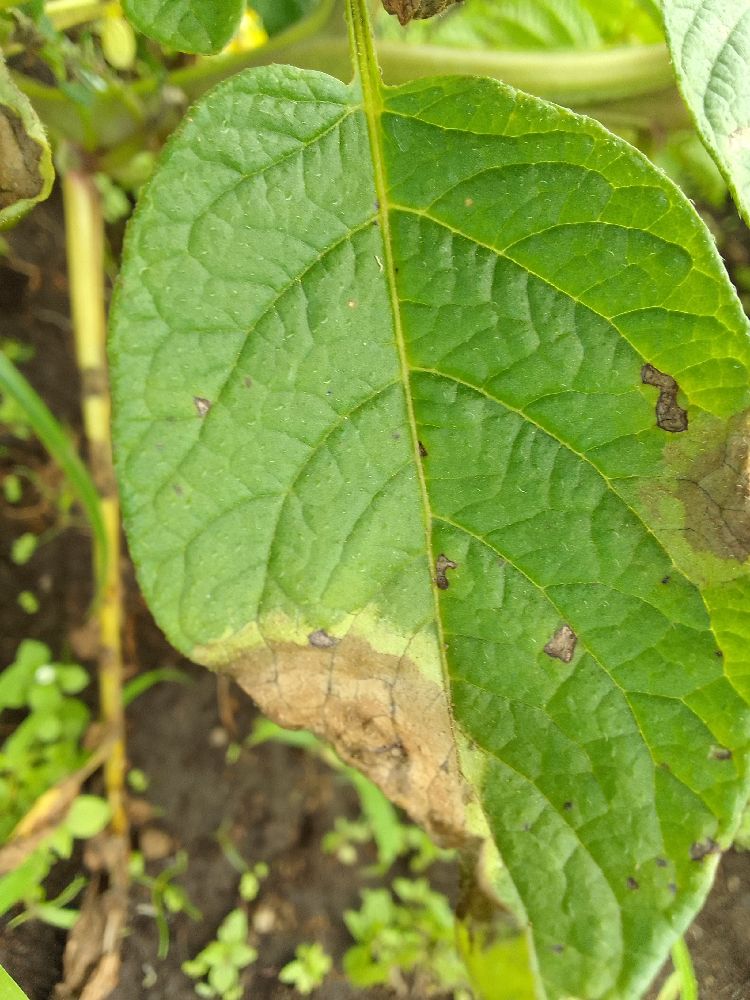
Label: Late blight